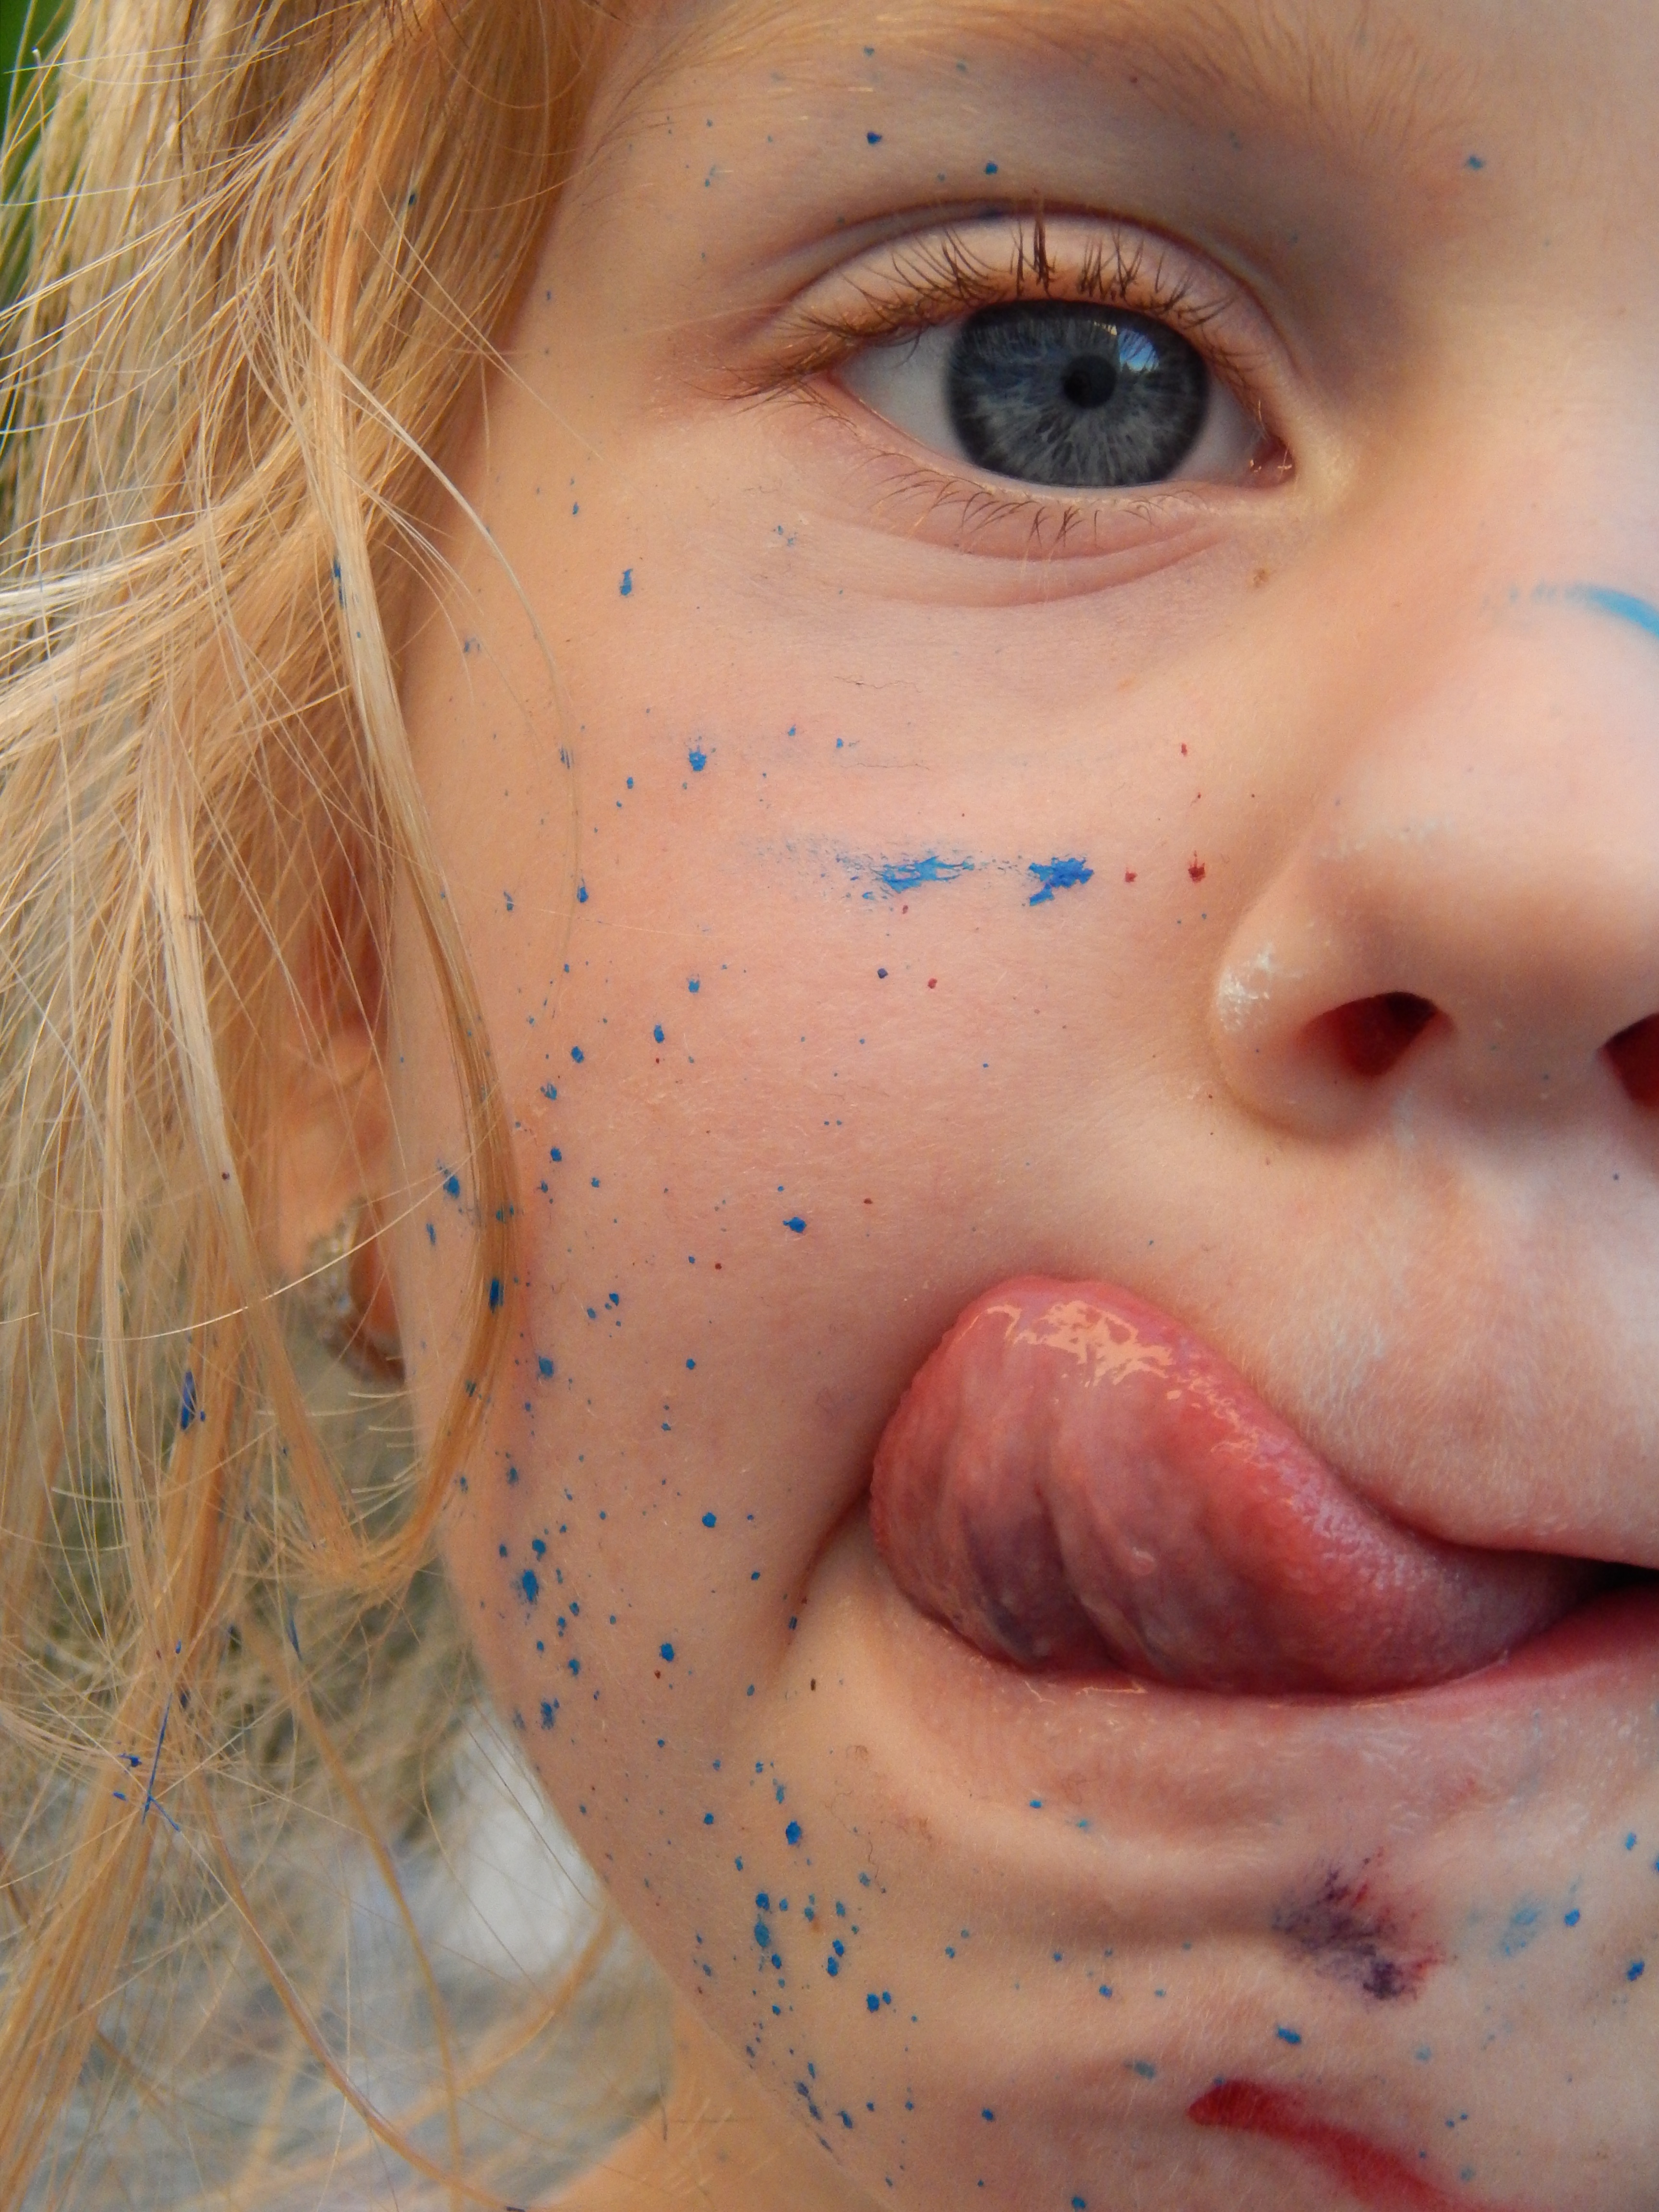
girl, hair, photography, portrait, red, color, child, paint, blue, ear, facial expression, lip, mouth, freckle, close up, human body, face, nose, colors, cheek, eye, head, skin, beauty, blond, organ, games, sense